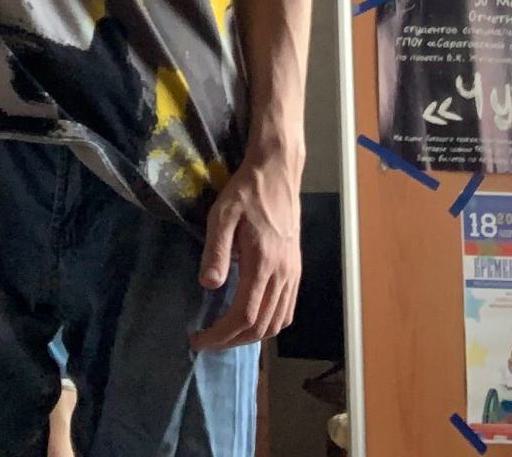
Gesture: no_gesture